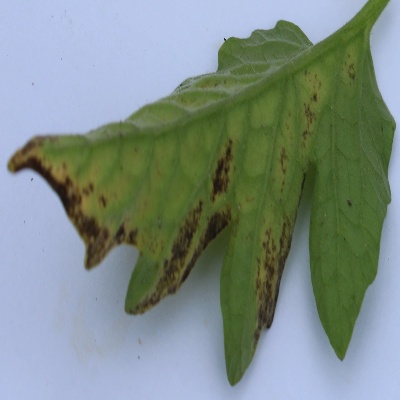
Crop: Tomato
Condition: septoria leaf spot